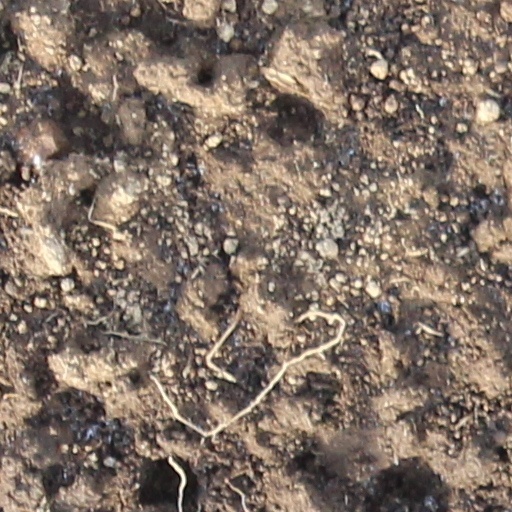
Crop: wheat